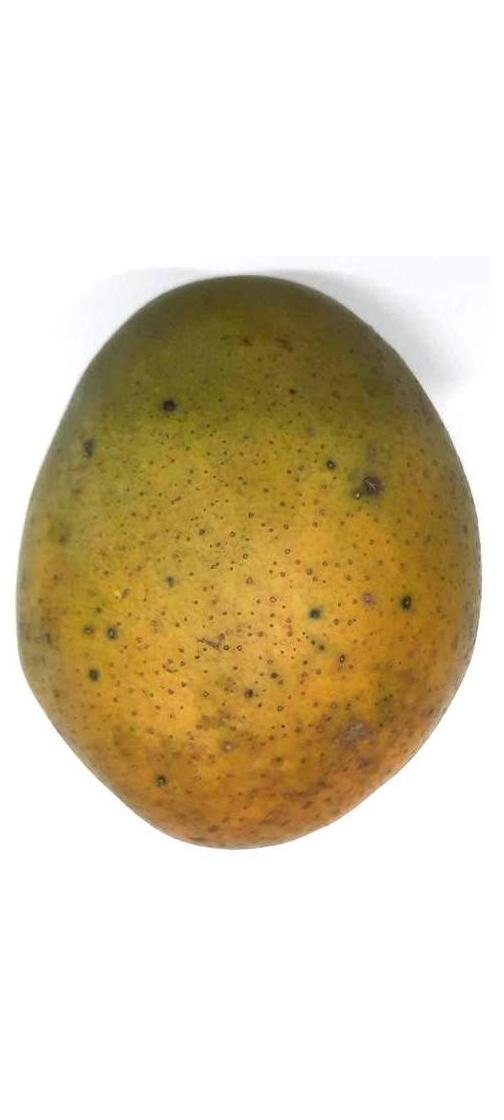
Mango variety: Himsagor